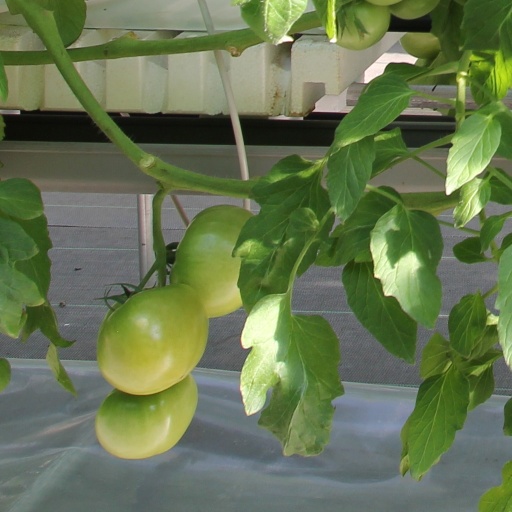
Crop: tomato